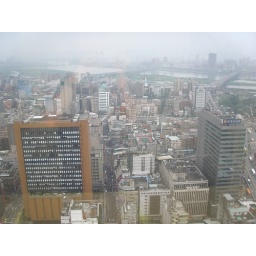
The view from the 32nd floor of the second largest building in Taipei.